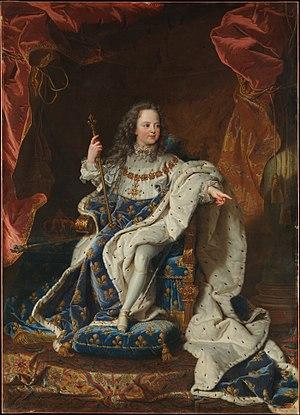
Hyacinthe Rigaud, né Jacinto Francisco Honorat Matias Rigau-Ros i Serra à Perpignan le 18 juillet 1659 et mort à Paris le 29 décembre 1743, est un peintre français, spécialisé dans le portrait.